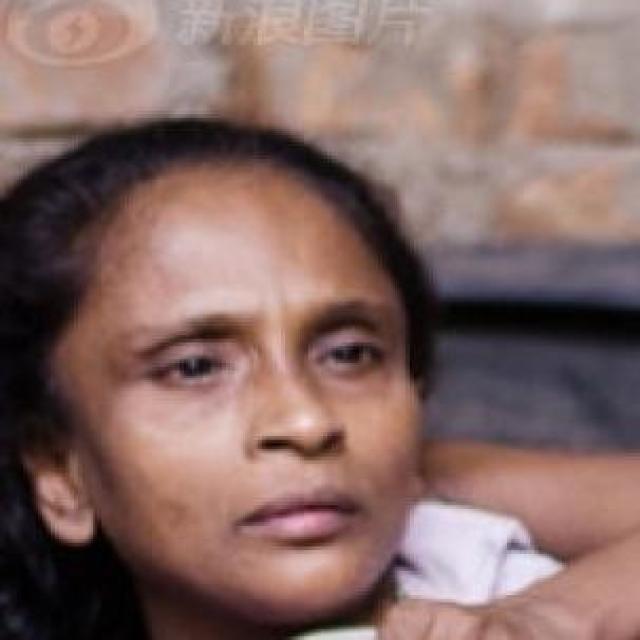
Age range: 45-64